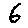
Label: 6